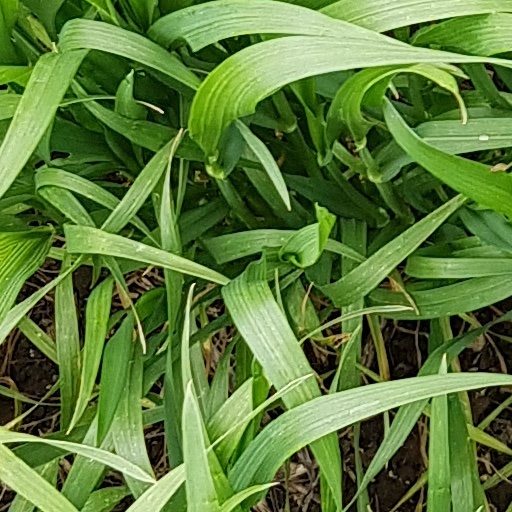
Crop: wheat